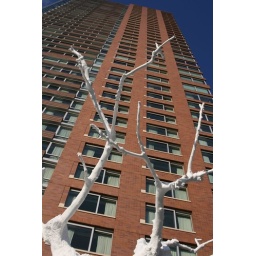
They were two dead trees painted in white on the front of a building.